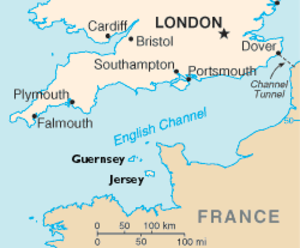
Kanaløerne
Kanaløernes placering
Kanaløerne eller De anglo-normandiske Øer er en øgruppe i den Engelske Kanal.